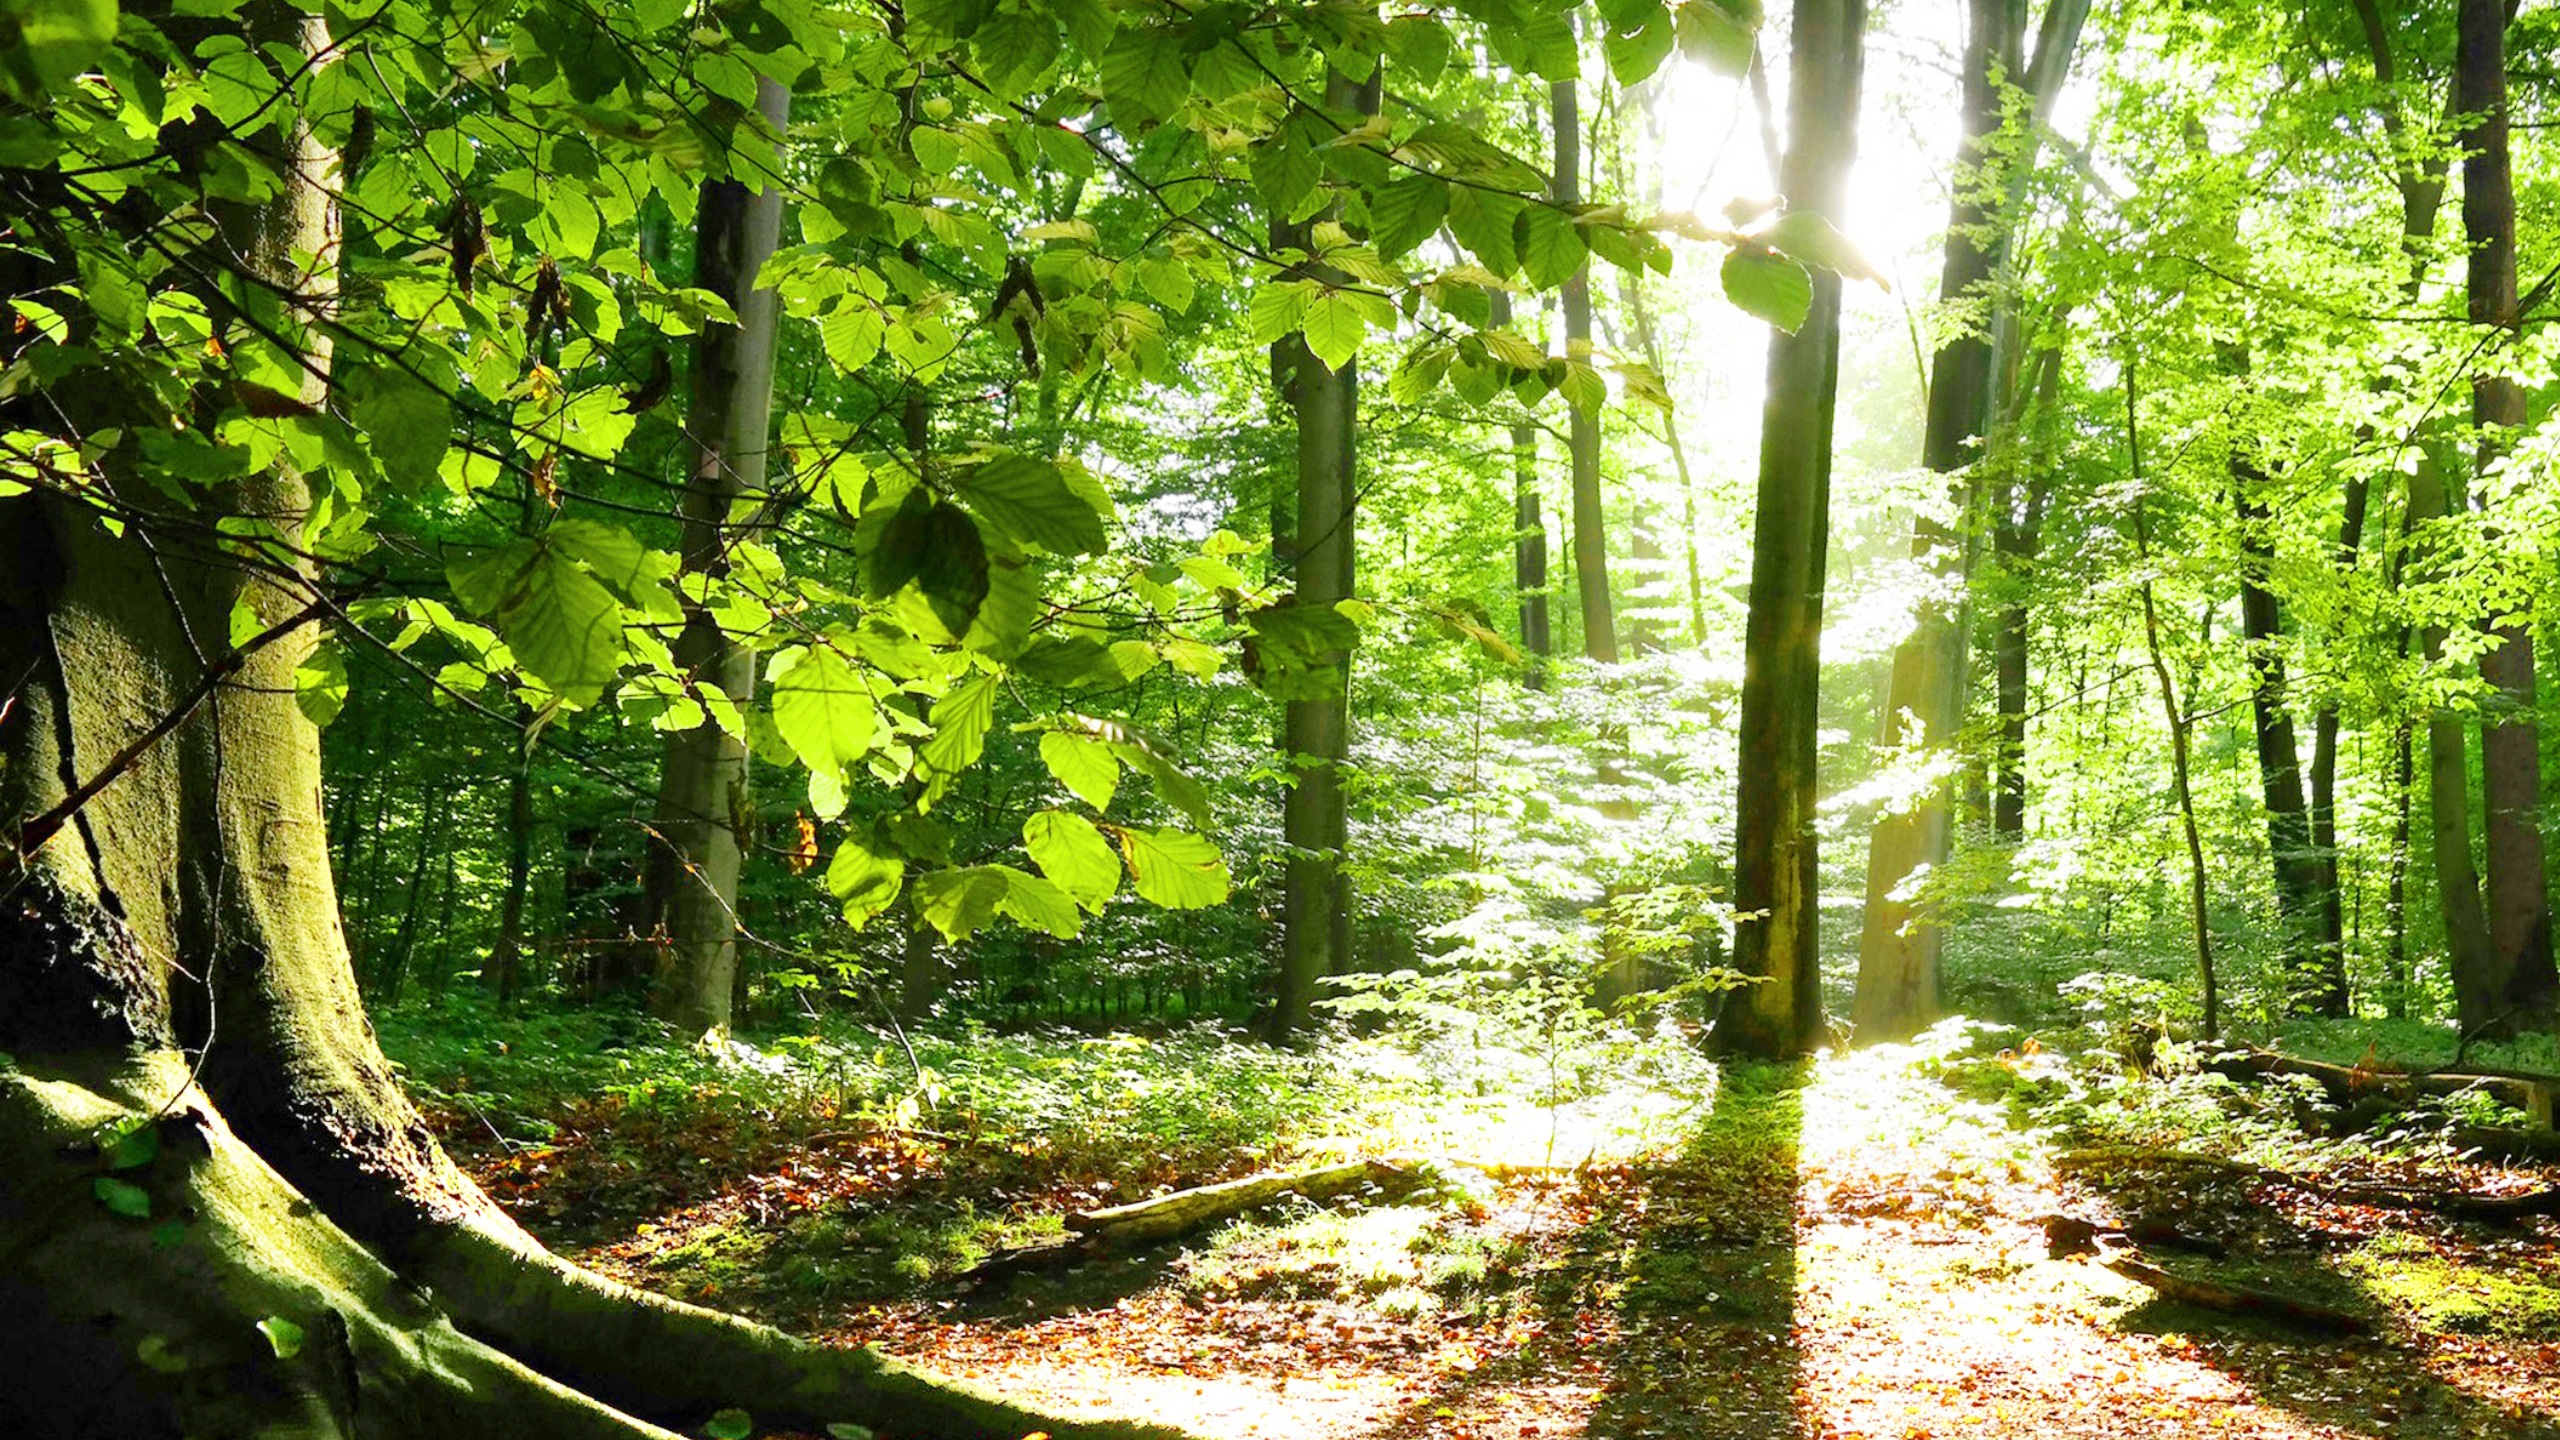
landscape, tree, nature, forest, wood, trail, sunlight, leaf, flower, foliage, green, jungle, scenic, autumn, botany, garden, rainforest, deciduous, woodland, habitat, ecosystem, biome, old growth forest, natural environment, woody plant, temperate broadleaf and mixed forest